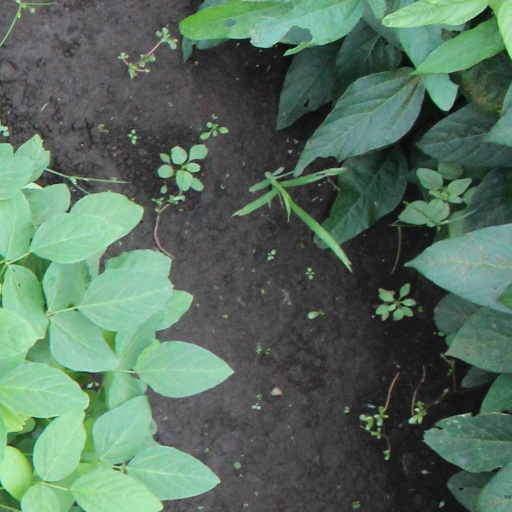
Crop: soybean